Supermarine Spitfire (early Merlin-powered variants)

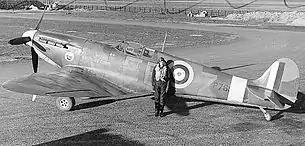
Spitfire Mk IIa "P7666" of 41 Squadron. "P7666" "Observer Corps" was flown by Squadron Leader Donald Finlay; Finlay shot down two Bf 109s in "P7666" in November 1940.

From November 1940, a decision was taken that Supermarine would start producing light-alloy covered ailerons which would replace the original fabric covered versions. However, seven months after the decision was taken to install them on all marks, Spitfires were still being delivered with the original fabric covered ailerons. From May 1941 metal ailerons were fitted to all Spitfires coming off the production lines.